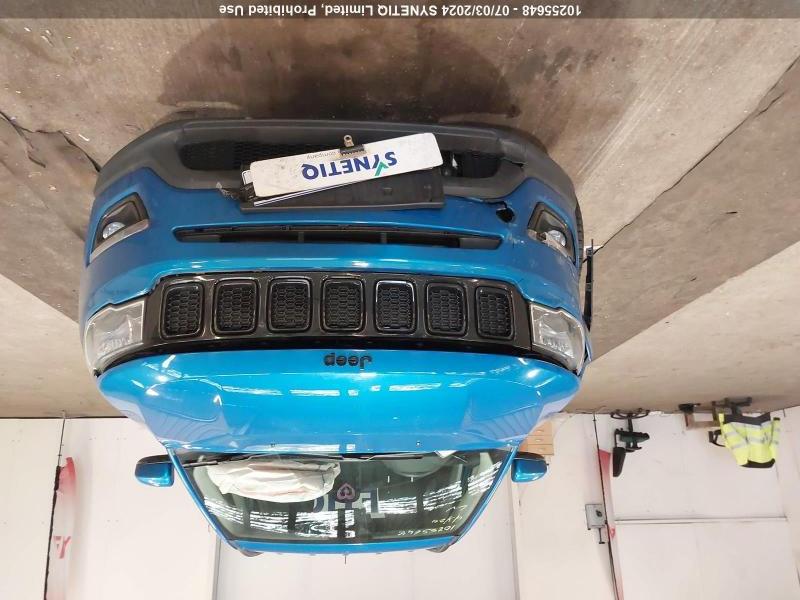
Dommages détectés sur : plaque d'immatriculation avant, pare-choc avant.
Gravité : mineur